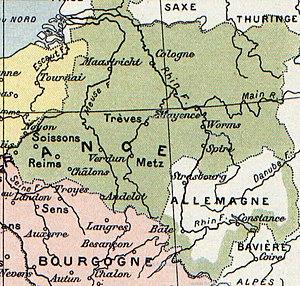
Gaule au traité d'Andelot (587). Paul Vidal de La Blache, Atlas général d'histoire et de géographie (1894). Русский: Карта владений Меровингов из книги.